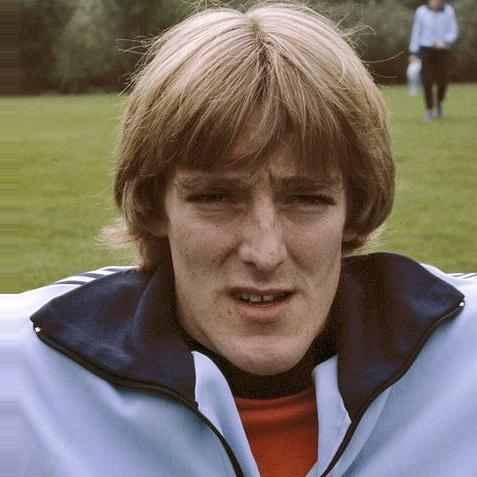
Age: 20